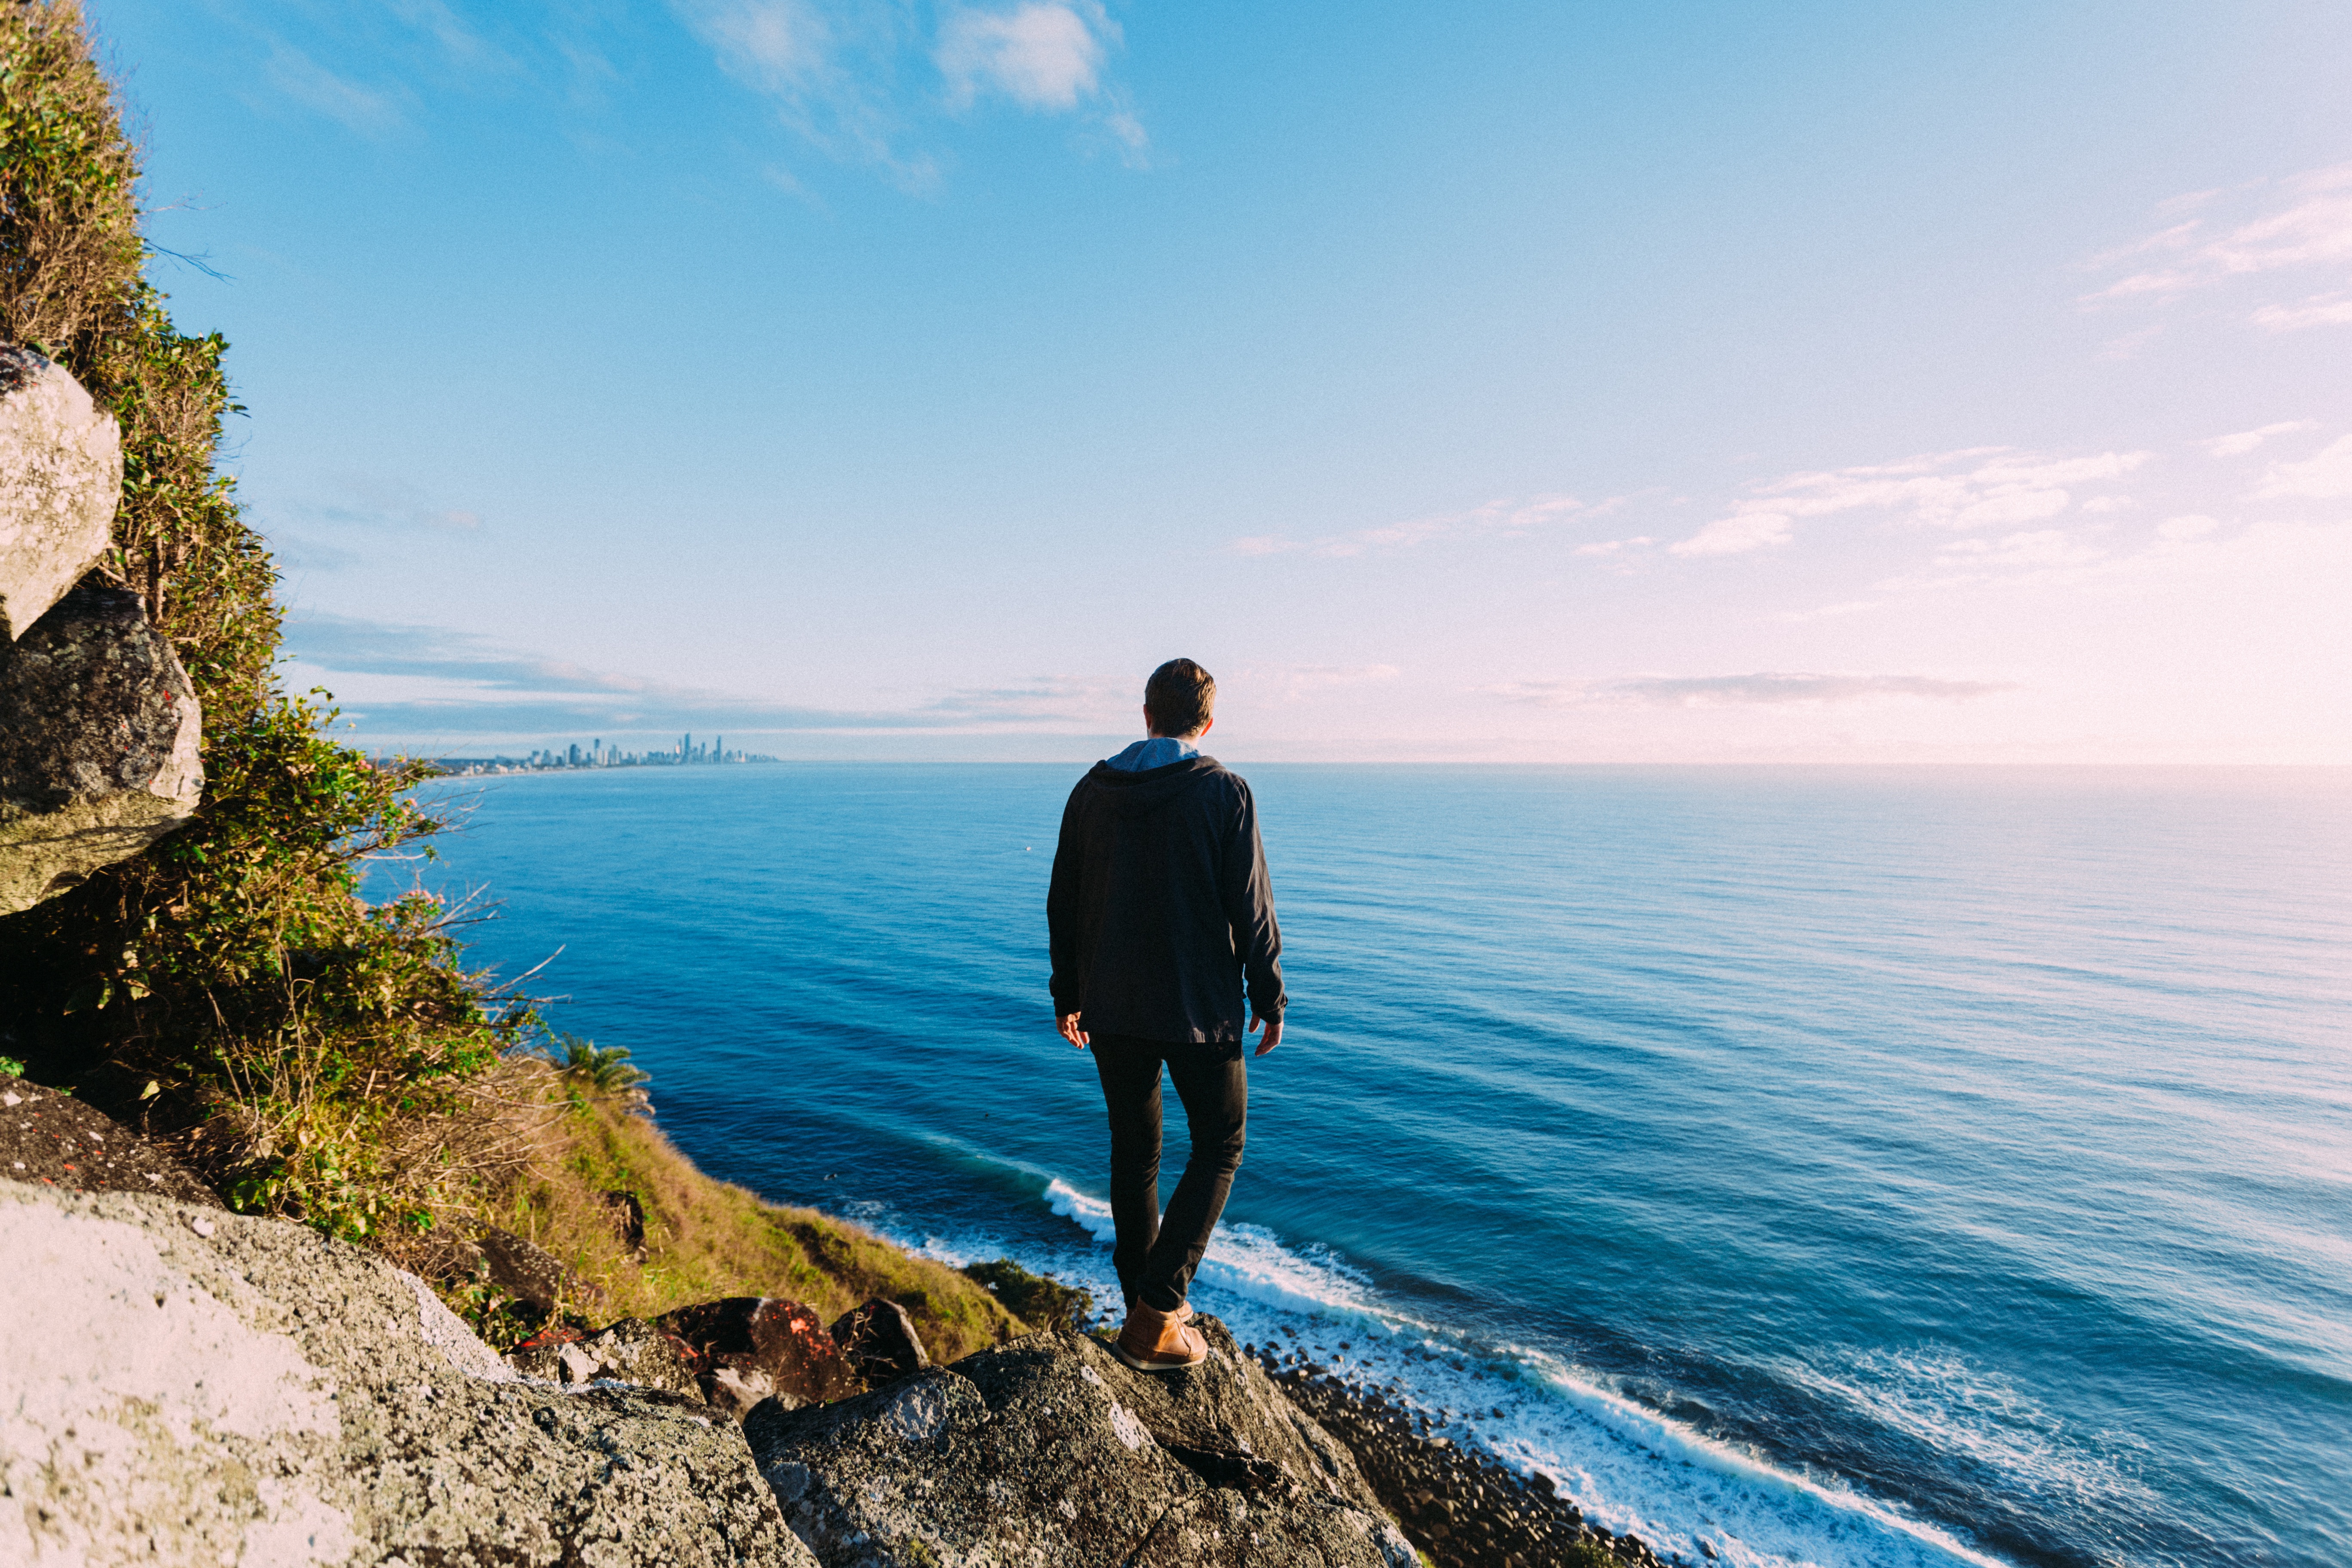
beach, sea, coast, rock, ocean, horizon, shore, wave, vacation, cliff, bay, terrain, body of water, cape